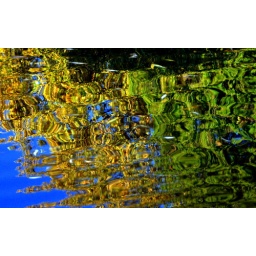
Walking by a local lake reflections of sky and trees caught my eye.